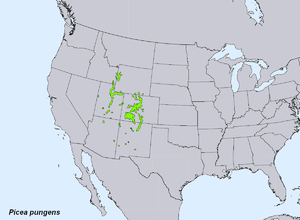
L'épicéa bleu, ou épinette bleue ou épicéa bleu du Colorado, parfois appelé sapin bleu, est un conifère originaire d'Amérique du Nord, dont il existe plusieurs cultivars fréquemment plantés dans les jardins et les parcs. C'est un arbre au port harmonieux, souvent parfaitement conique, remarquable pour ses aiguilles bleutées, présentes sur la pousse annuelle de ses rameaux. Ses aiguilles sont assez piquantes d'où l'épithète spécifique pungens signifiant « piquant » en latin. L'épicea bleu est souvent utilisé comme sapin de Noël.